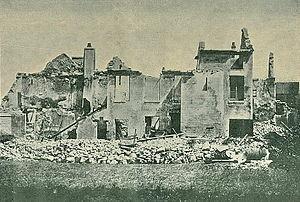
Le siège de Paris de 1870-1871 est un épisode de la guerre franco-prussienne de 1870-71, sa chronologie permet d'appréhender l'histoire de ce siège par les événements selon leur ordre temporel dans la ville de Paris mais également dans l'ensemble des départements d'Île-de-France.